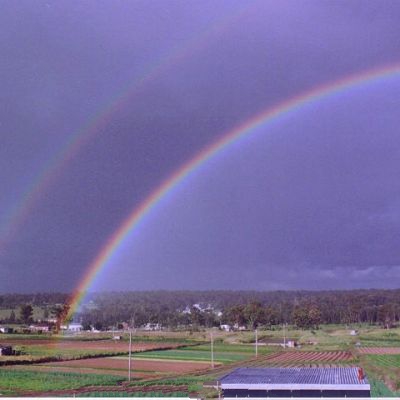
Cloud type: Nimbostratus (Ns)